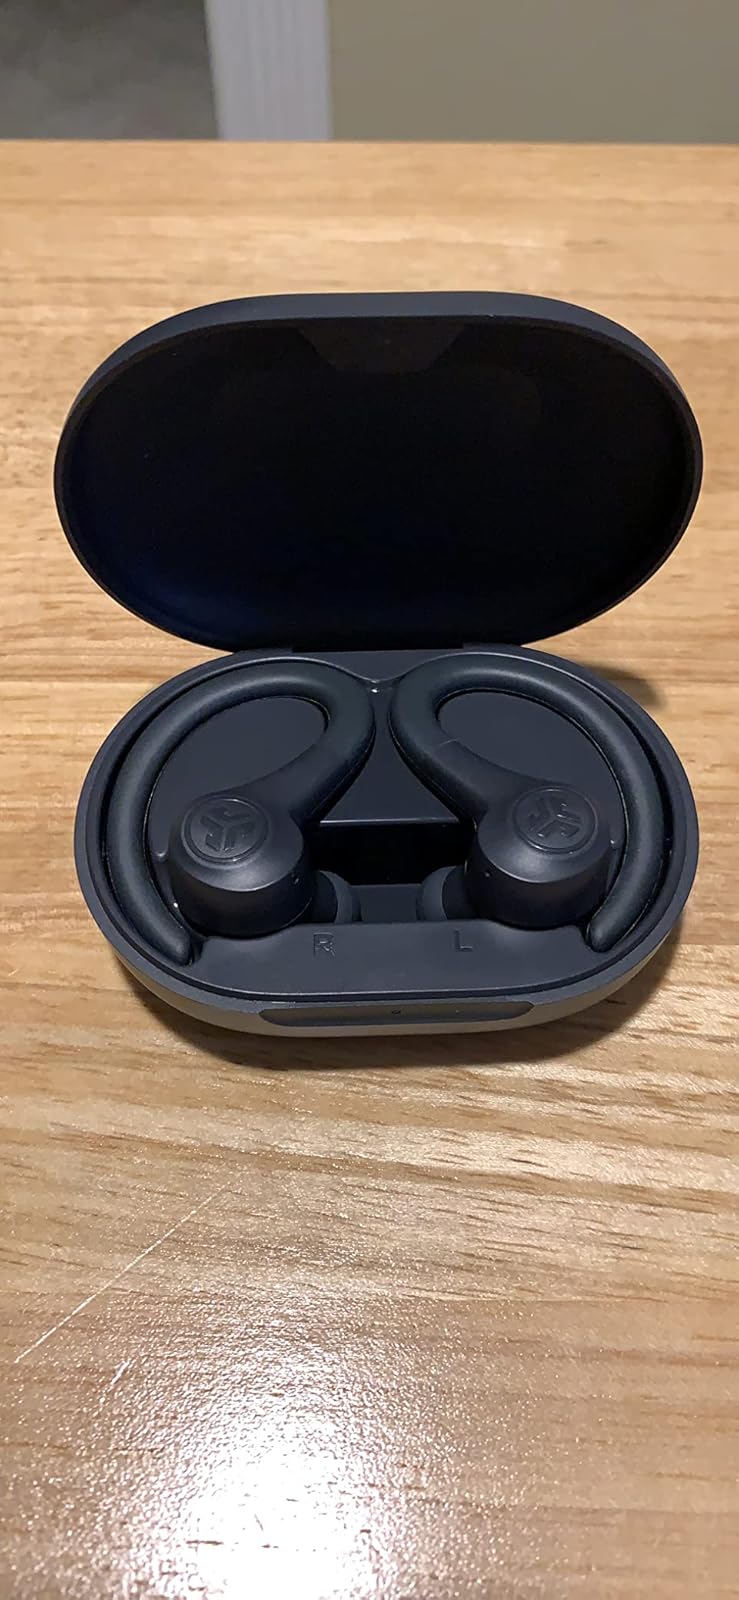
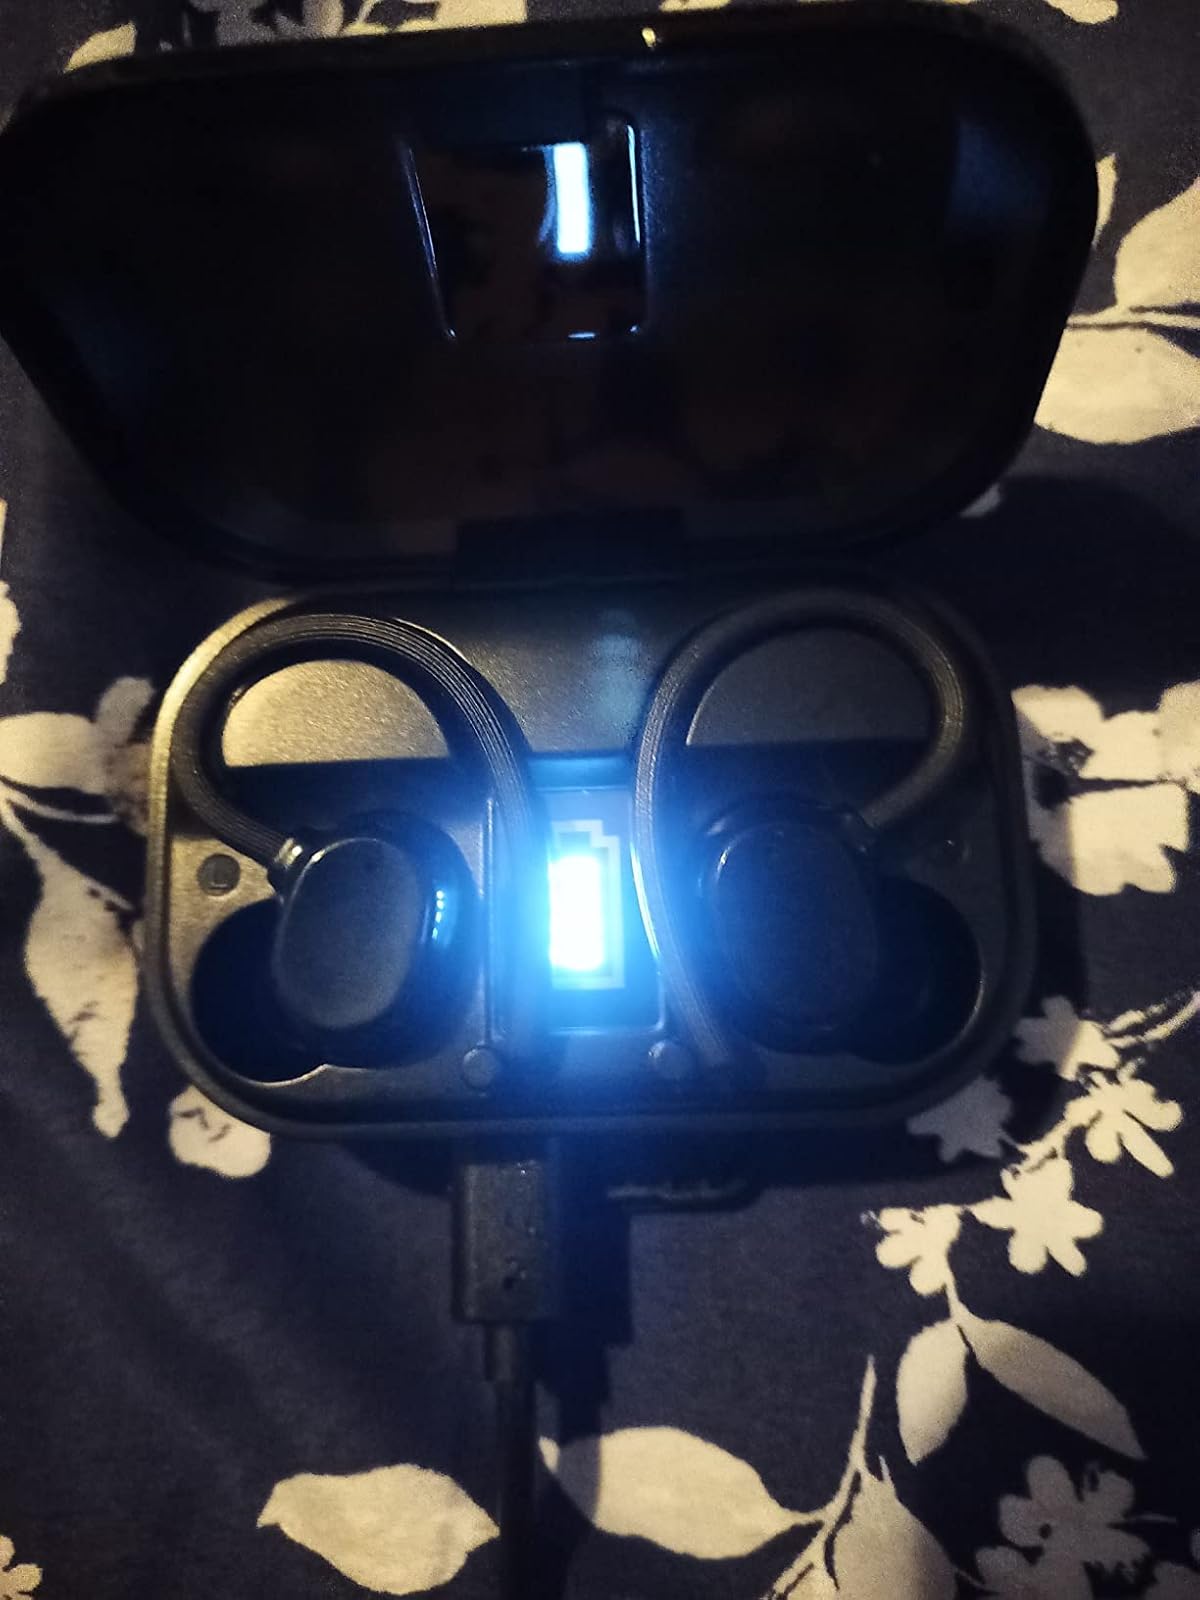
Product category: earbuds
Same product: no